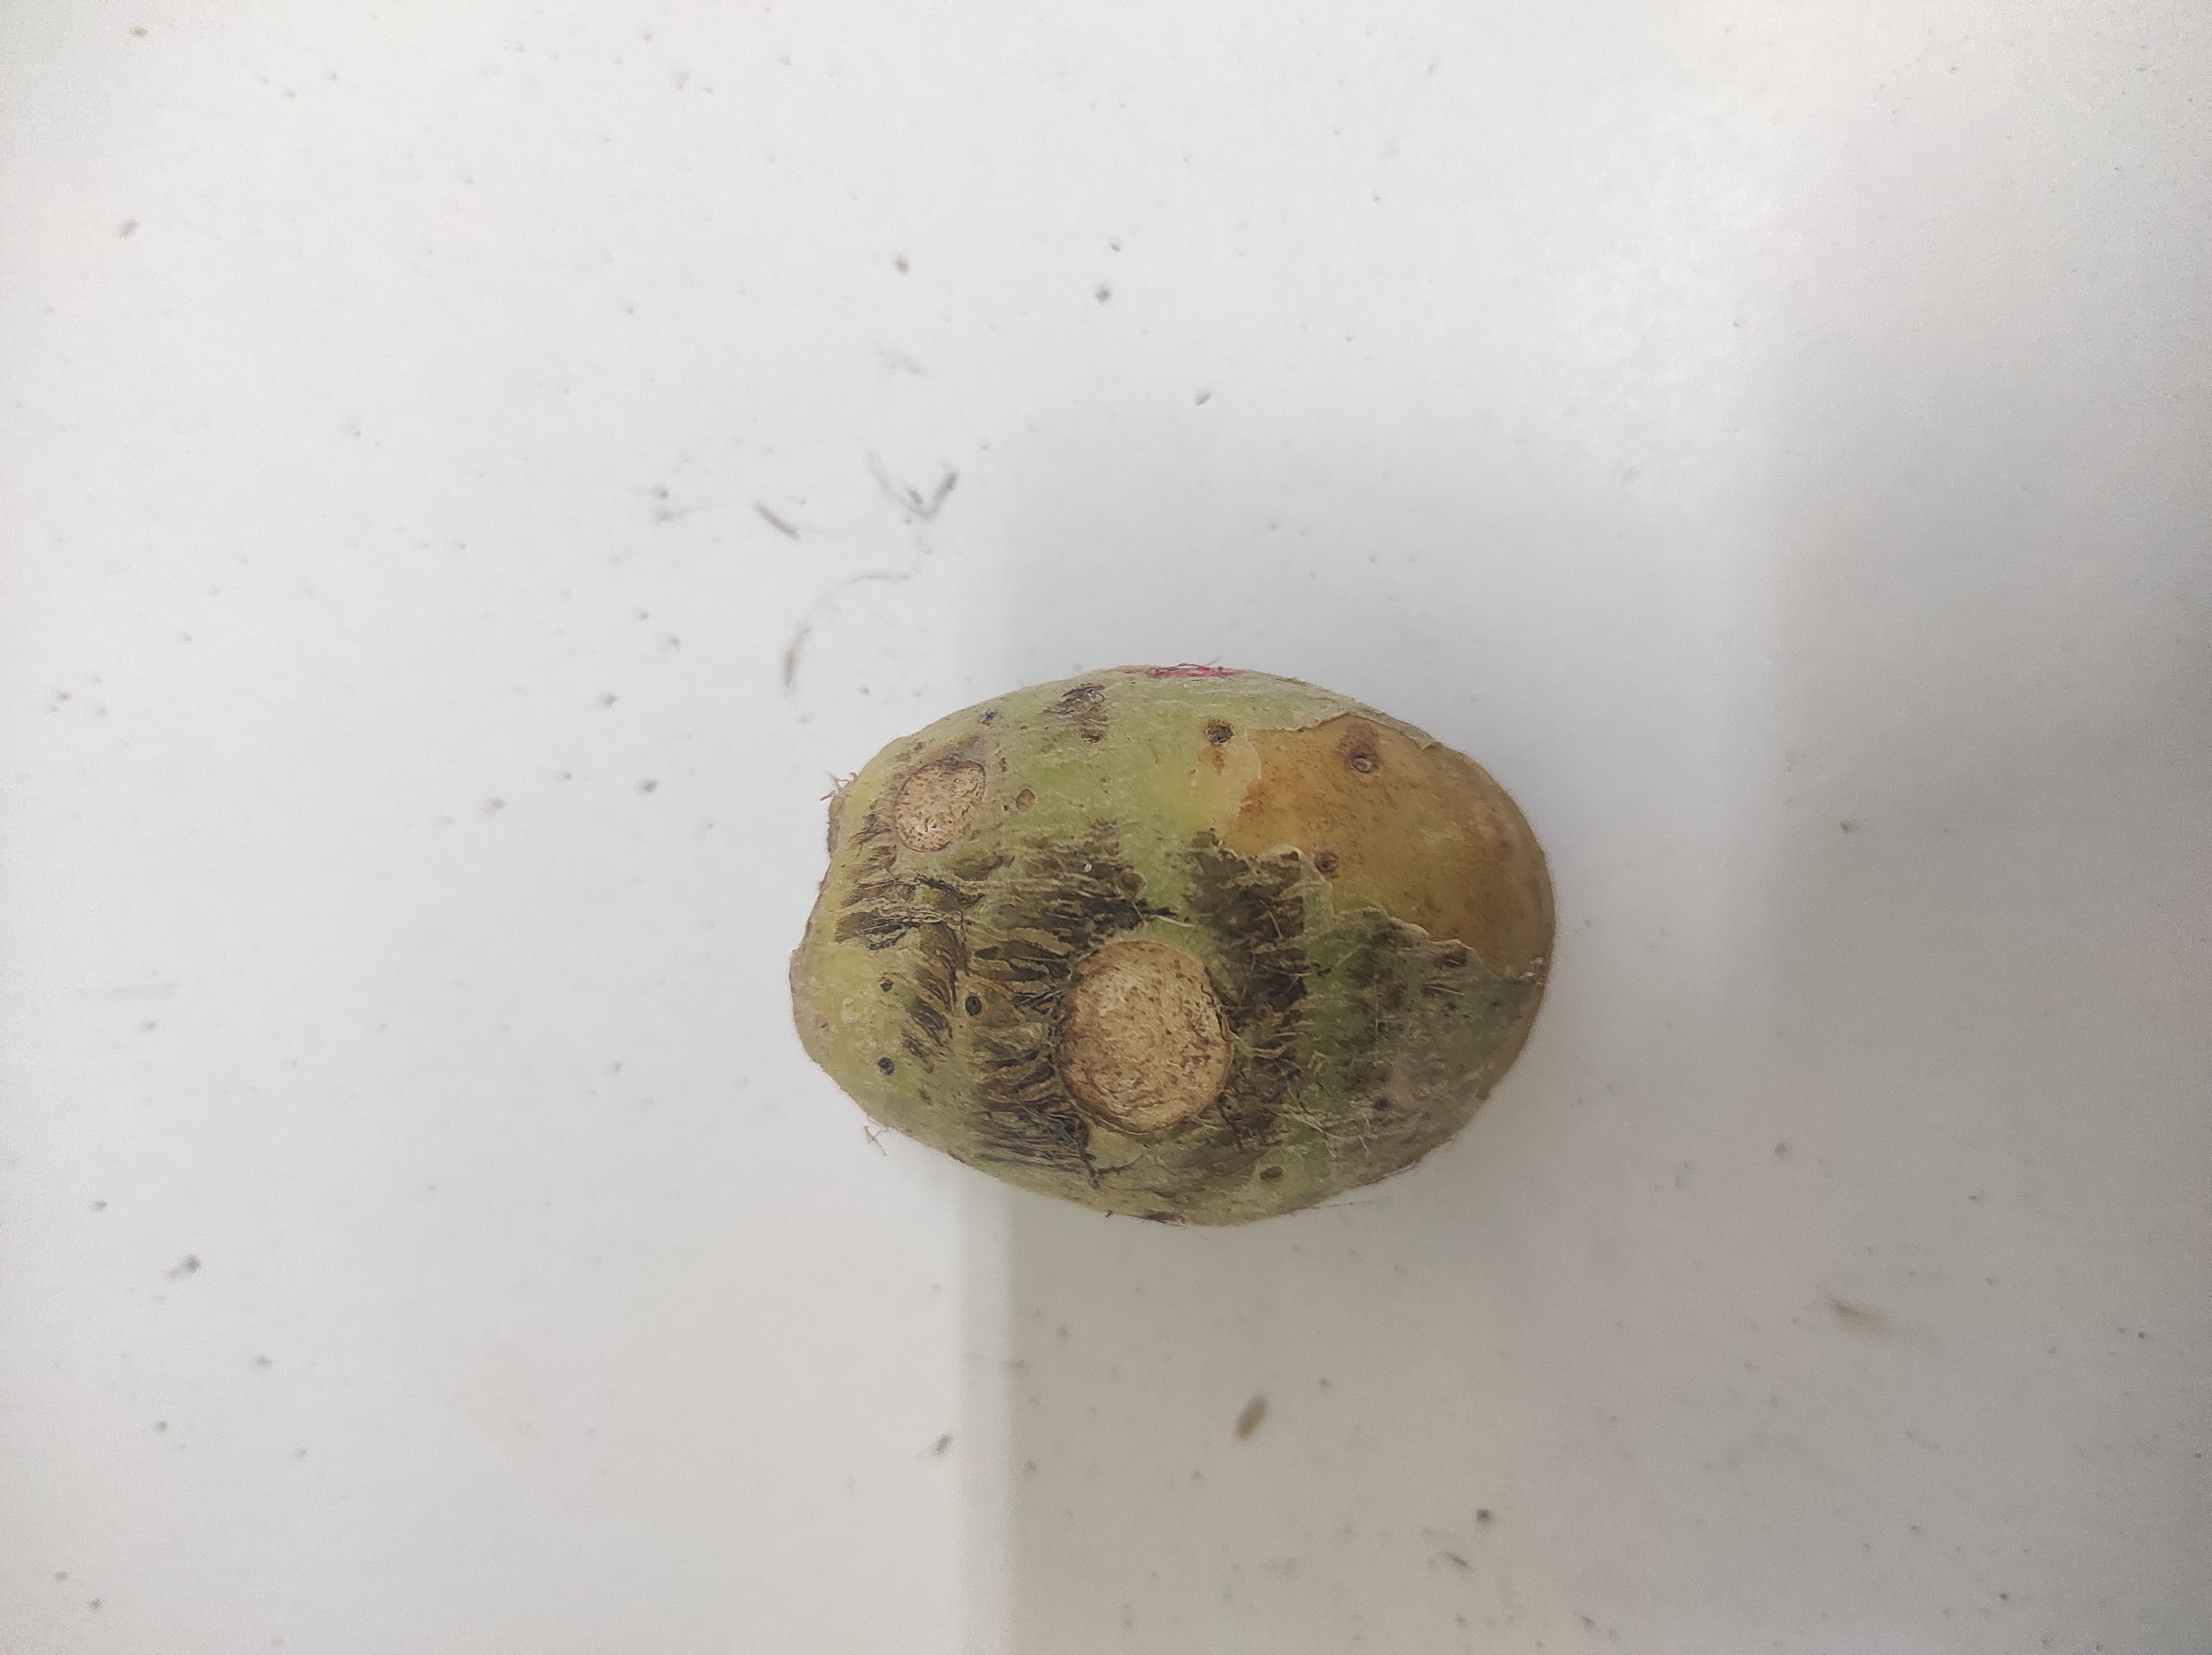
Crop: Taro root
Condition: Severely Damaged